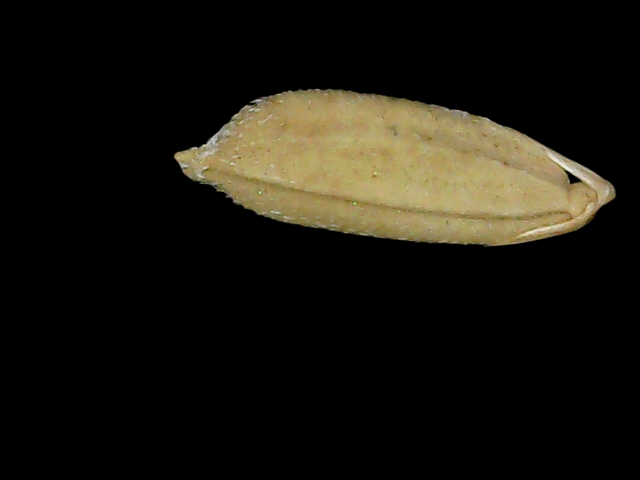
Rice variety: Bd52